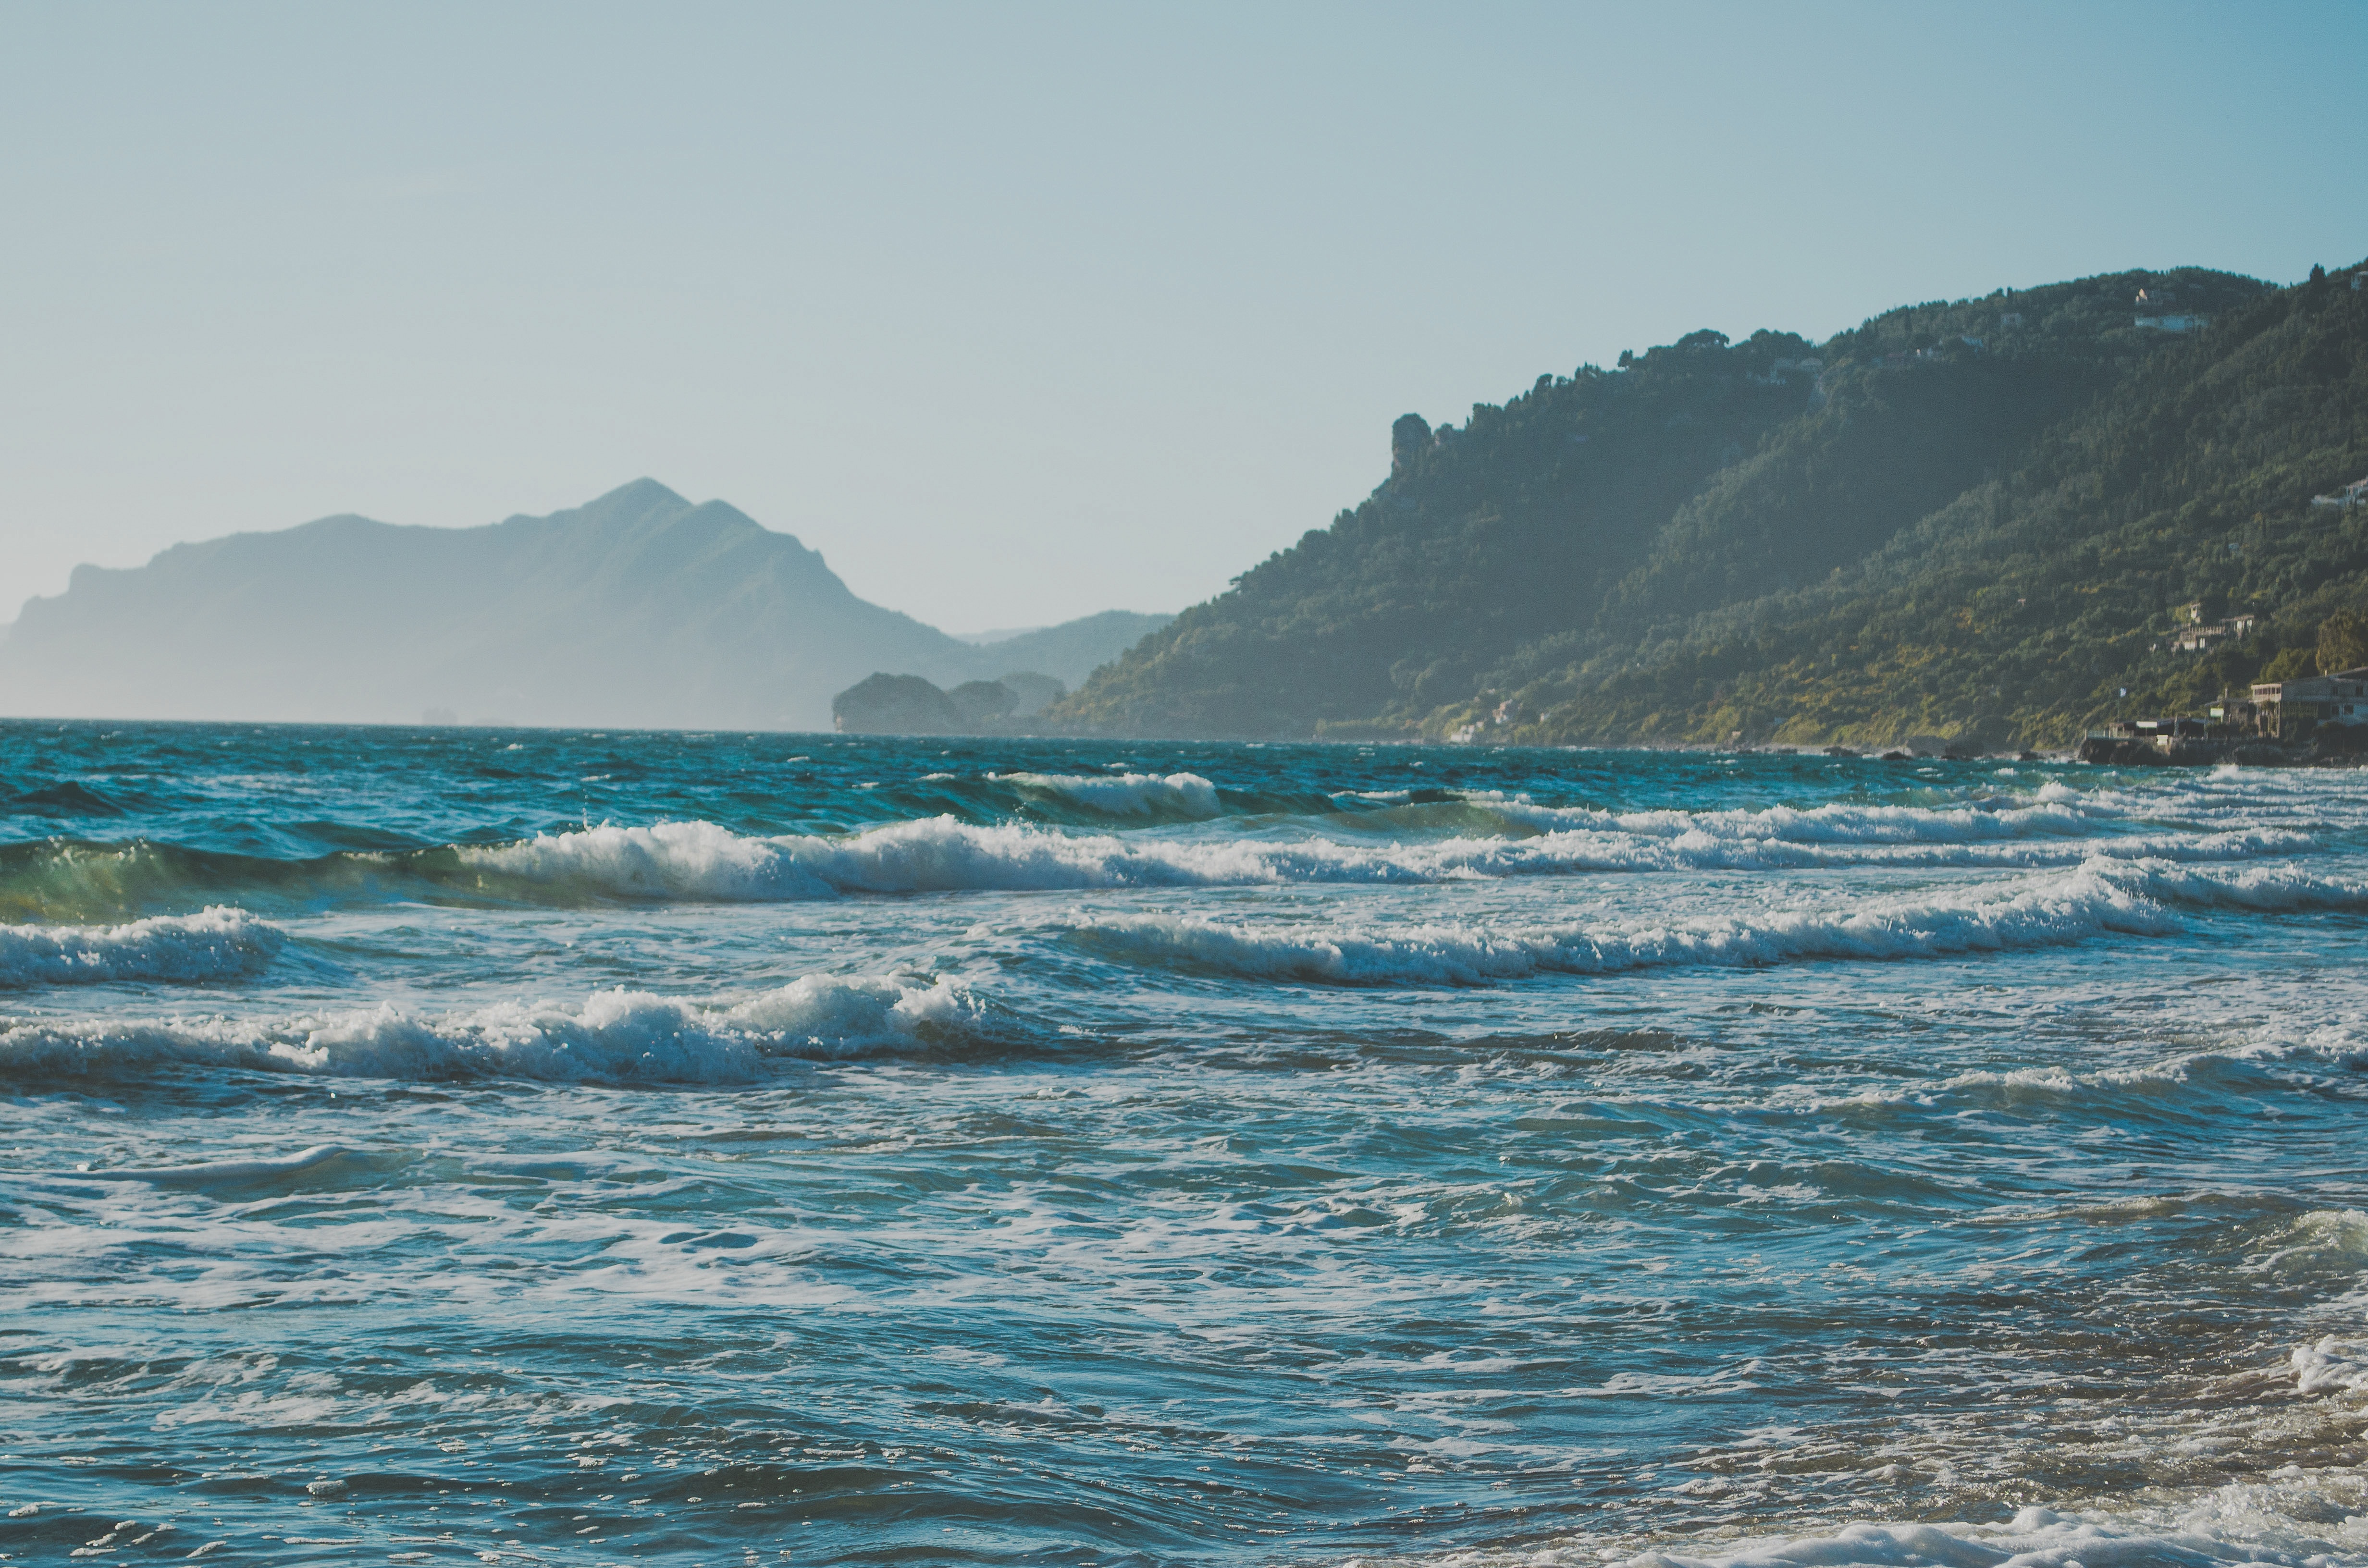
natural, water, sky, cloud, mountain, blue, coastal and oceanic landforms, watercourse, horizon, beach, wind, wind wave, landscape, headland, shore, rock, hill, cape, tropics, cumulus, sound, ocean, wave, coast, klippe, island, bay, tide, natural landscape, inlet, cliff, promontory, sand, tourism, lake district